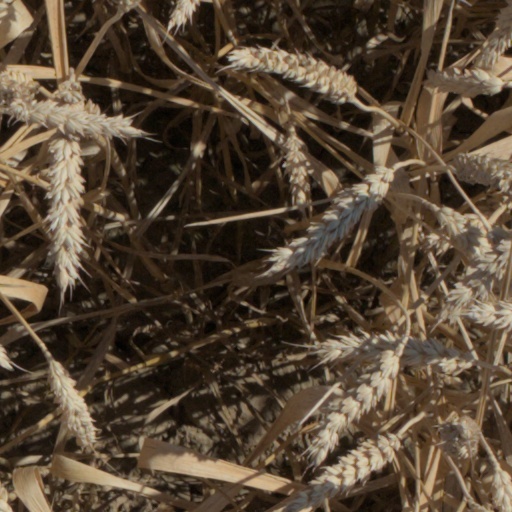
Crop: wheat